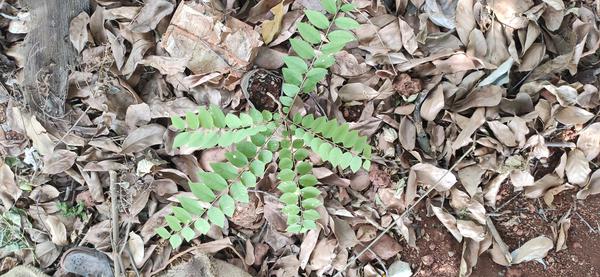
Plant: Amla